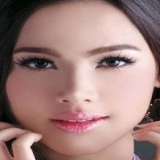
diễn viên Yaya